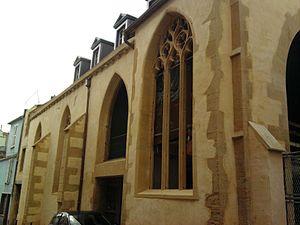
Eglise Saint-Etienne-le-Dépenné à Metz, dans le quartier Outre-Seille.
L’église Saint-Étienne-le-Dépenné est un édifice de culte catholique situé rue Gaudrée à Metz près de l’église Saint-Maximin.